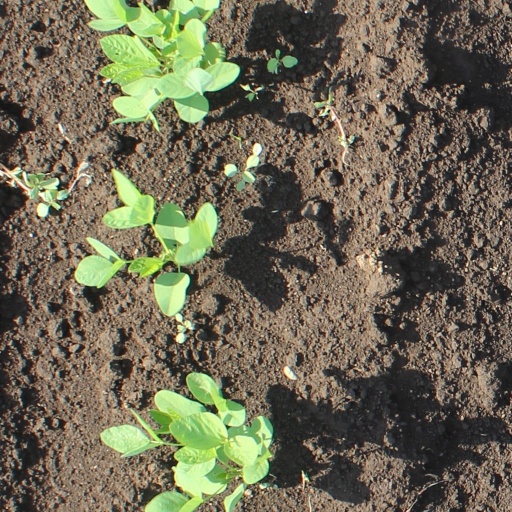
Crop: soybean